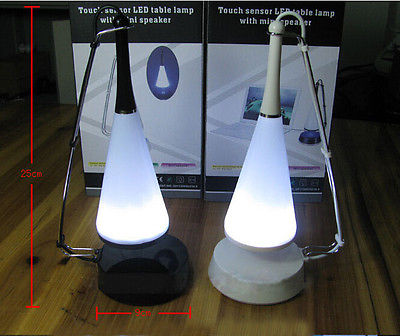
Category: lamp